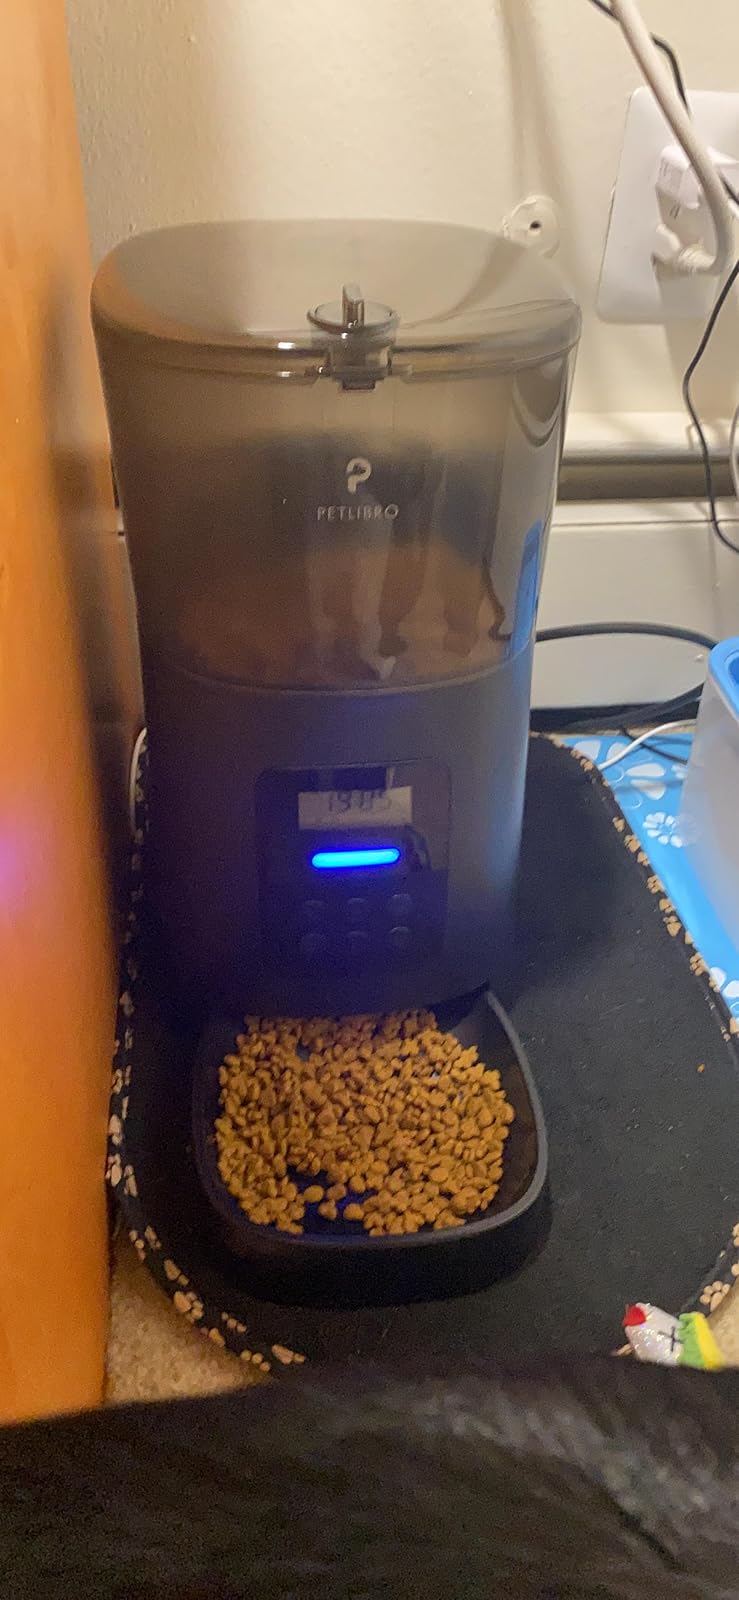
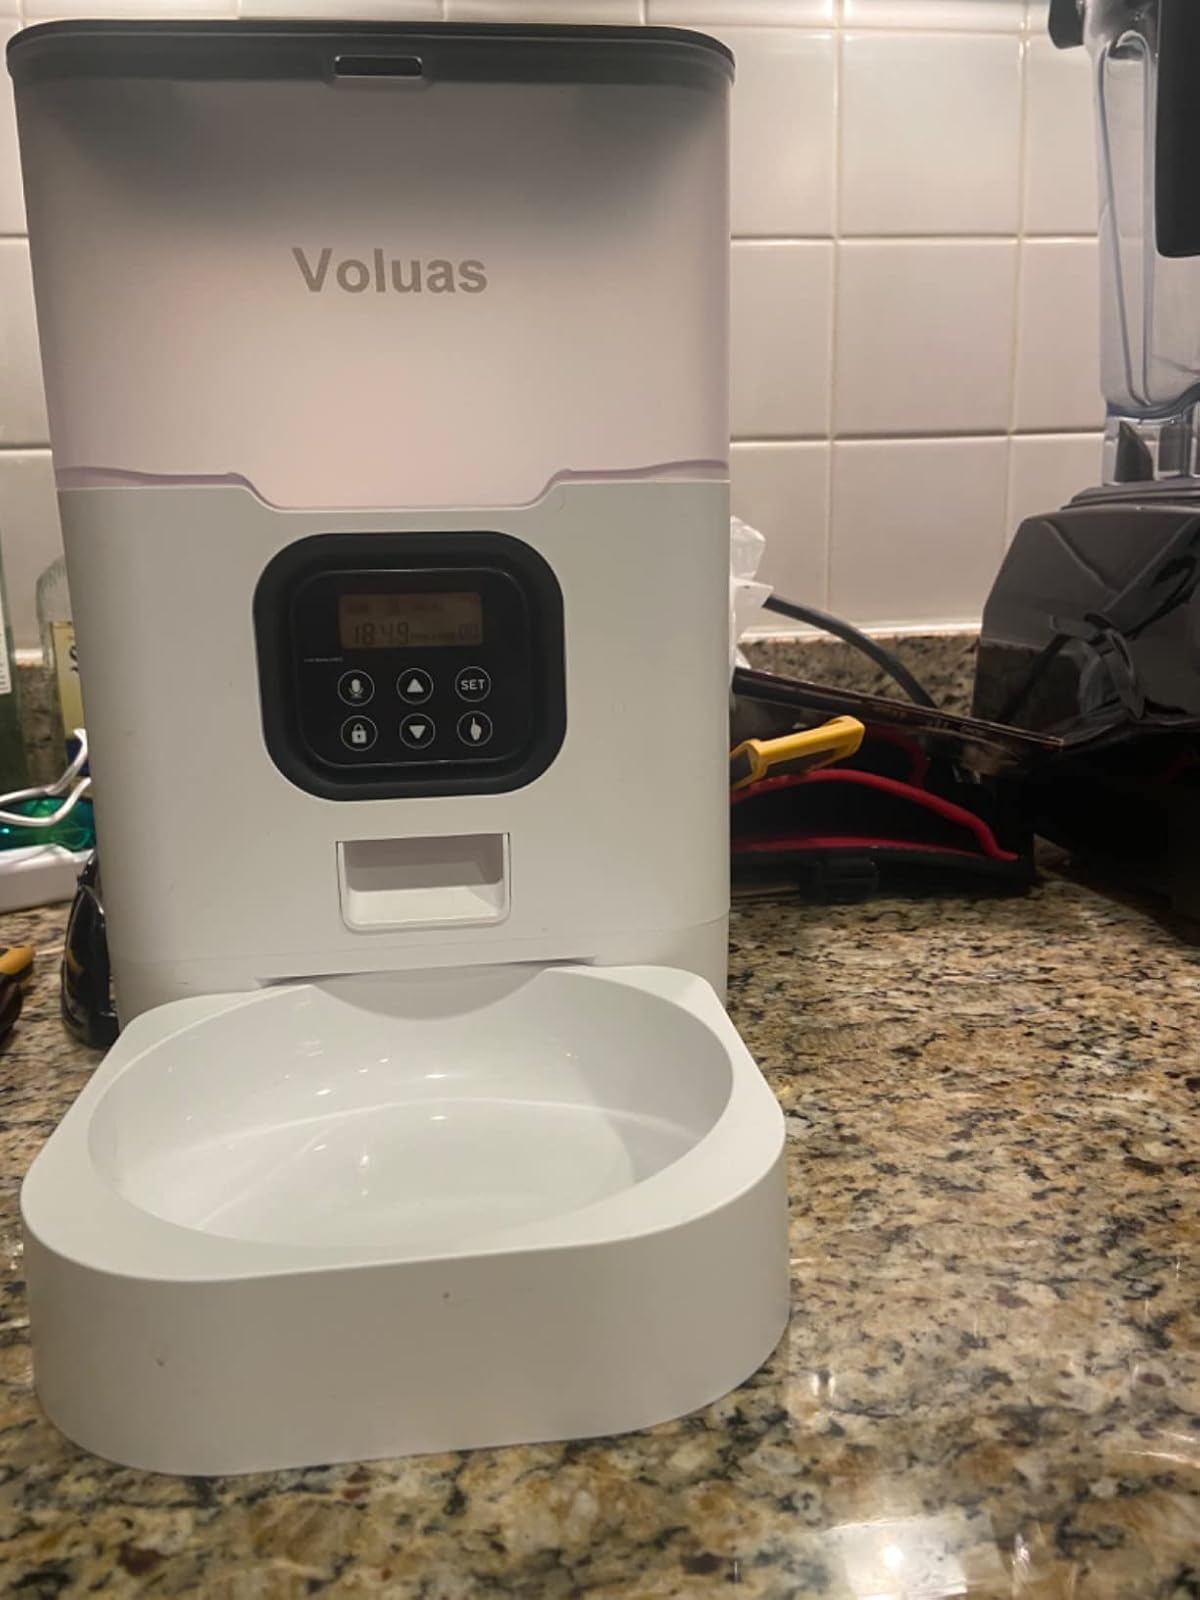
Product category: items_feeder
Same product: no